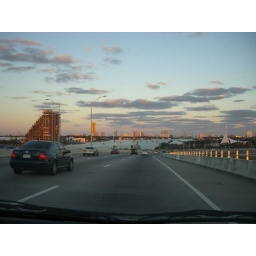
Sunset over Miami beach seen from the tall bridge on McArthur Causeway.